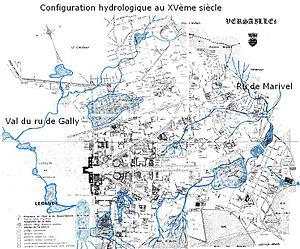
Configuration hydrologique de la plaine de Versailles au XVème siècle
L’histoire de Versailles est celle d'une localité relativement ancienne, dont le destin a basculé au XVIIᵉ siècle lorsqu'elle a été choisie comme lieu de chasse puis de résidence par les monarques français.